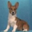
Label: dog